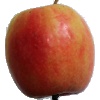
Label: Apple Pink Lady 1